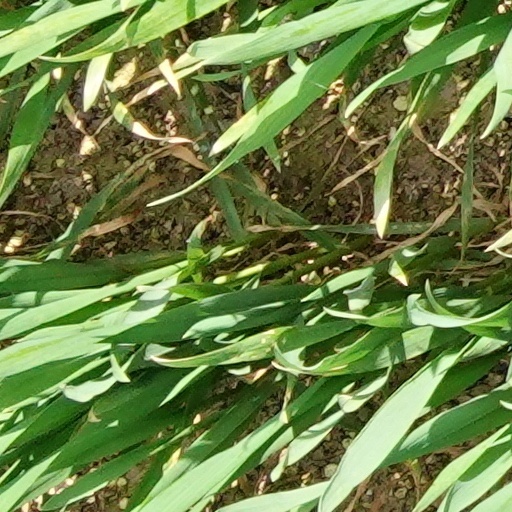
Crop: wheat